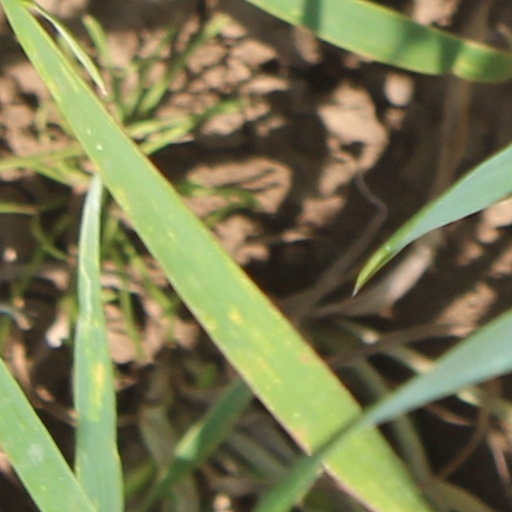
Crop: wheat